Fabrice Abriel

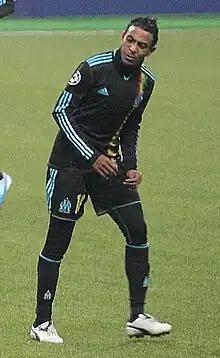
Abriel playing for Marseille in 2010

Fabrice Jean Thierry Abriel (born 6 July 1979) is a French professional football manager and former player who lastly worked as the head coach of Première Ligue club Paris Saint-Germain Féminine. During his playing career as a midfielder, he played for Paris Saint-Germain, Servette, Amiens, Guingamp, Lorient, Marseille, Nice and Valenciennes.